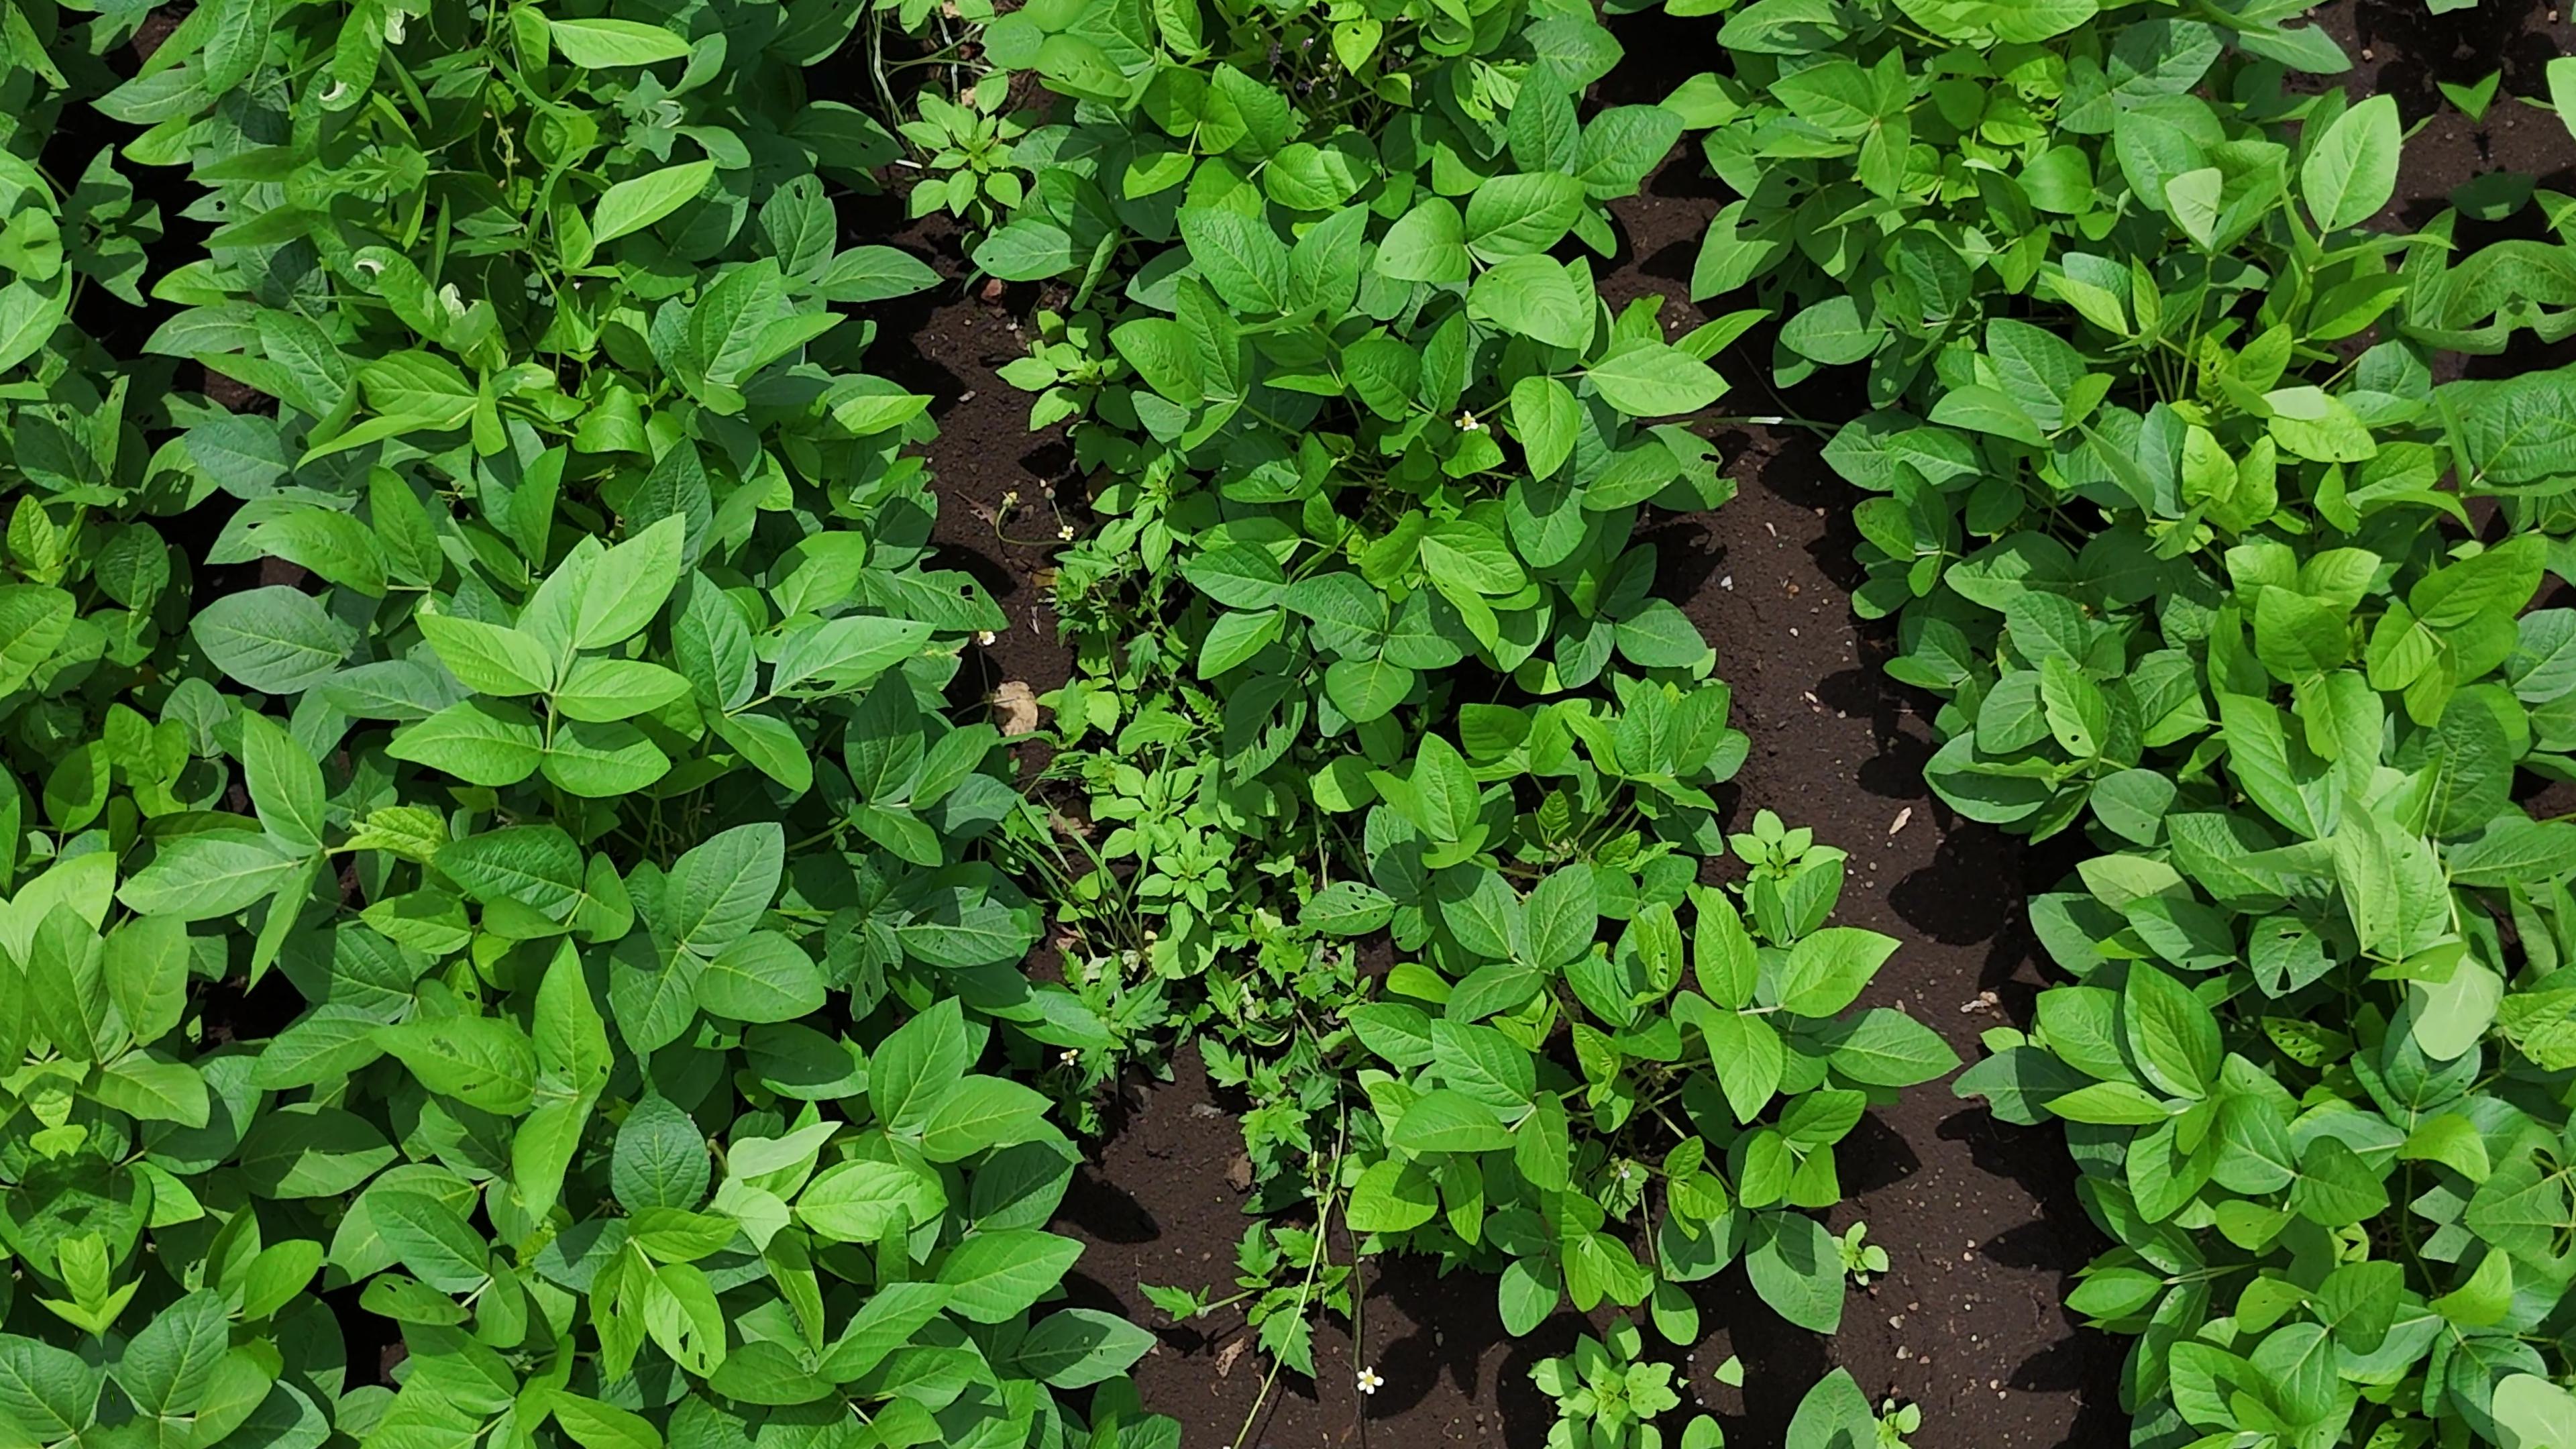
Label: Healthy